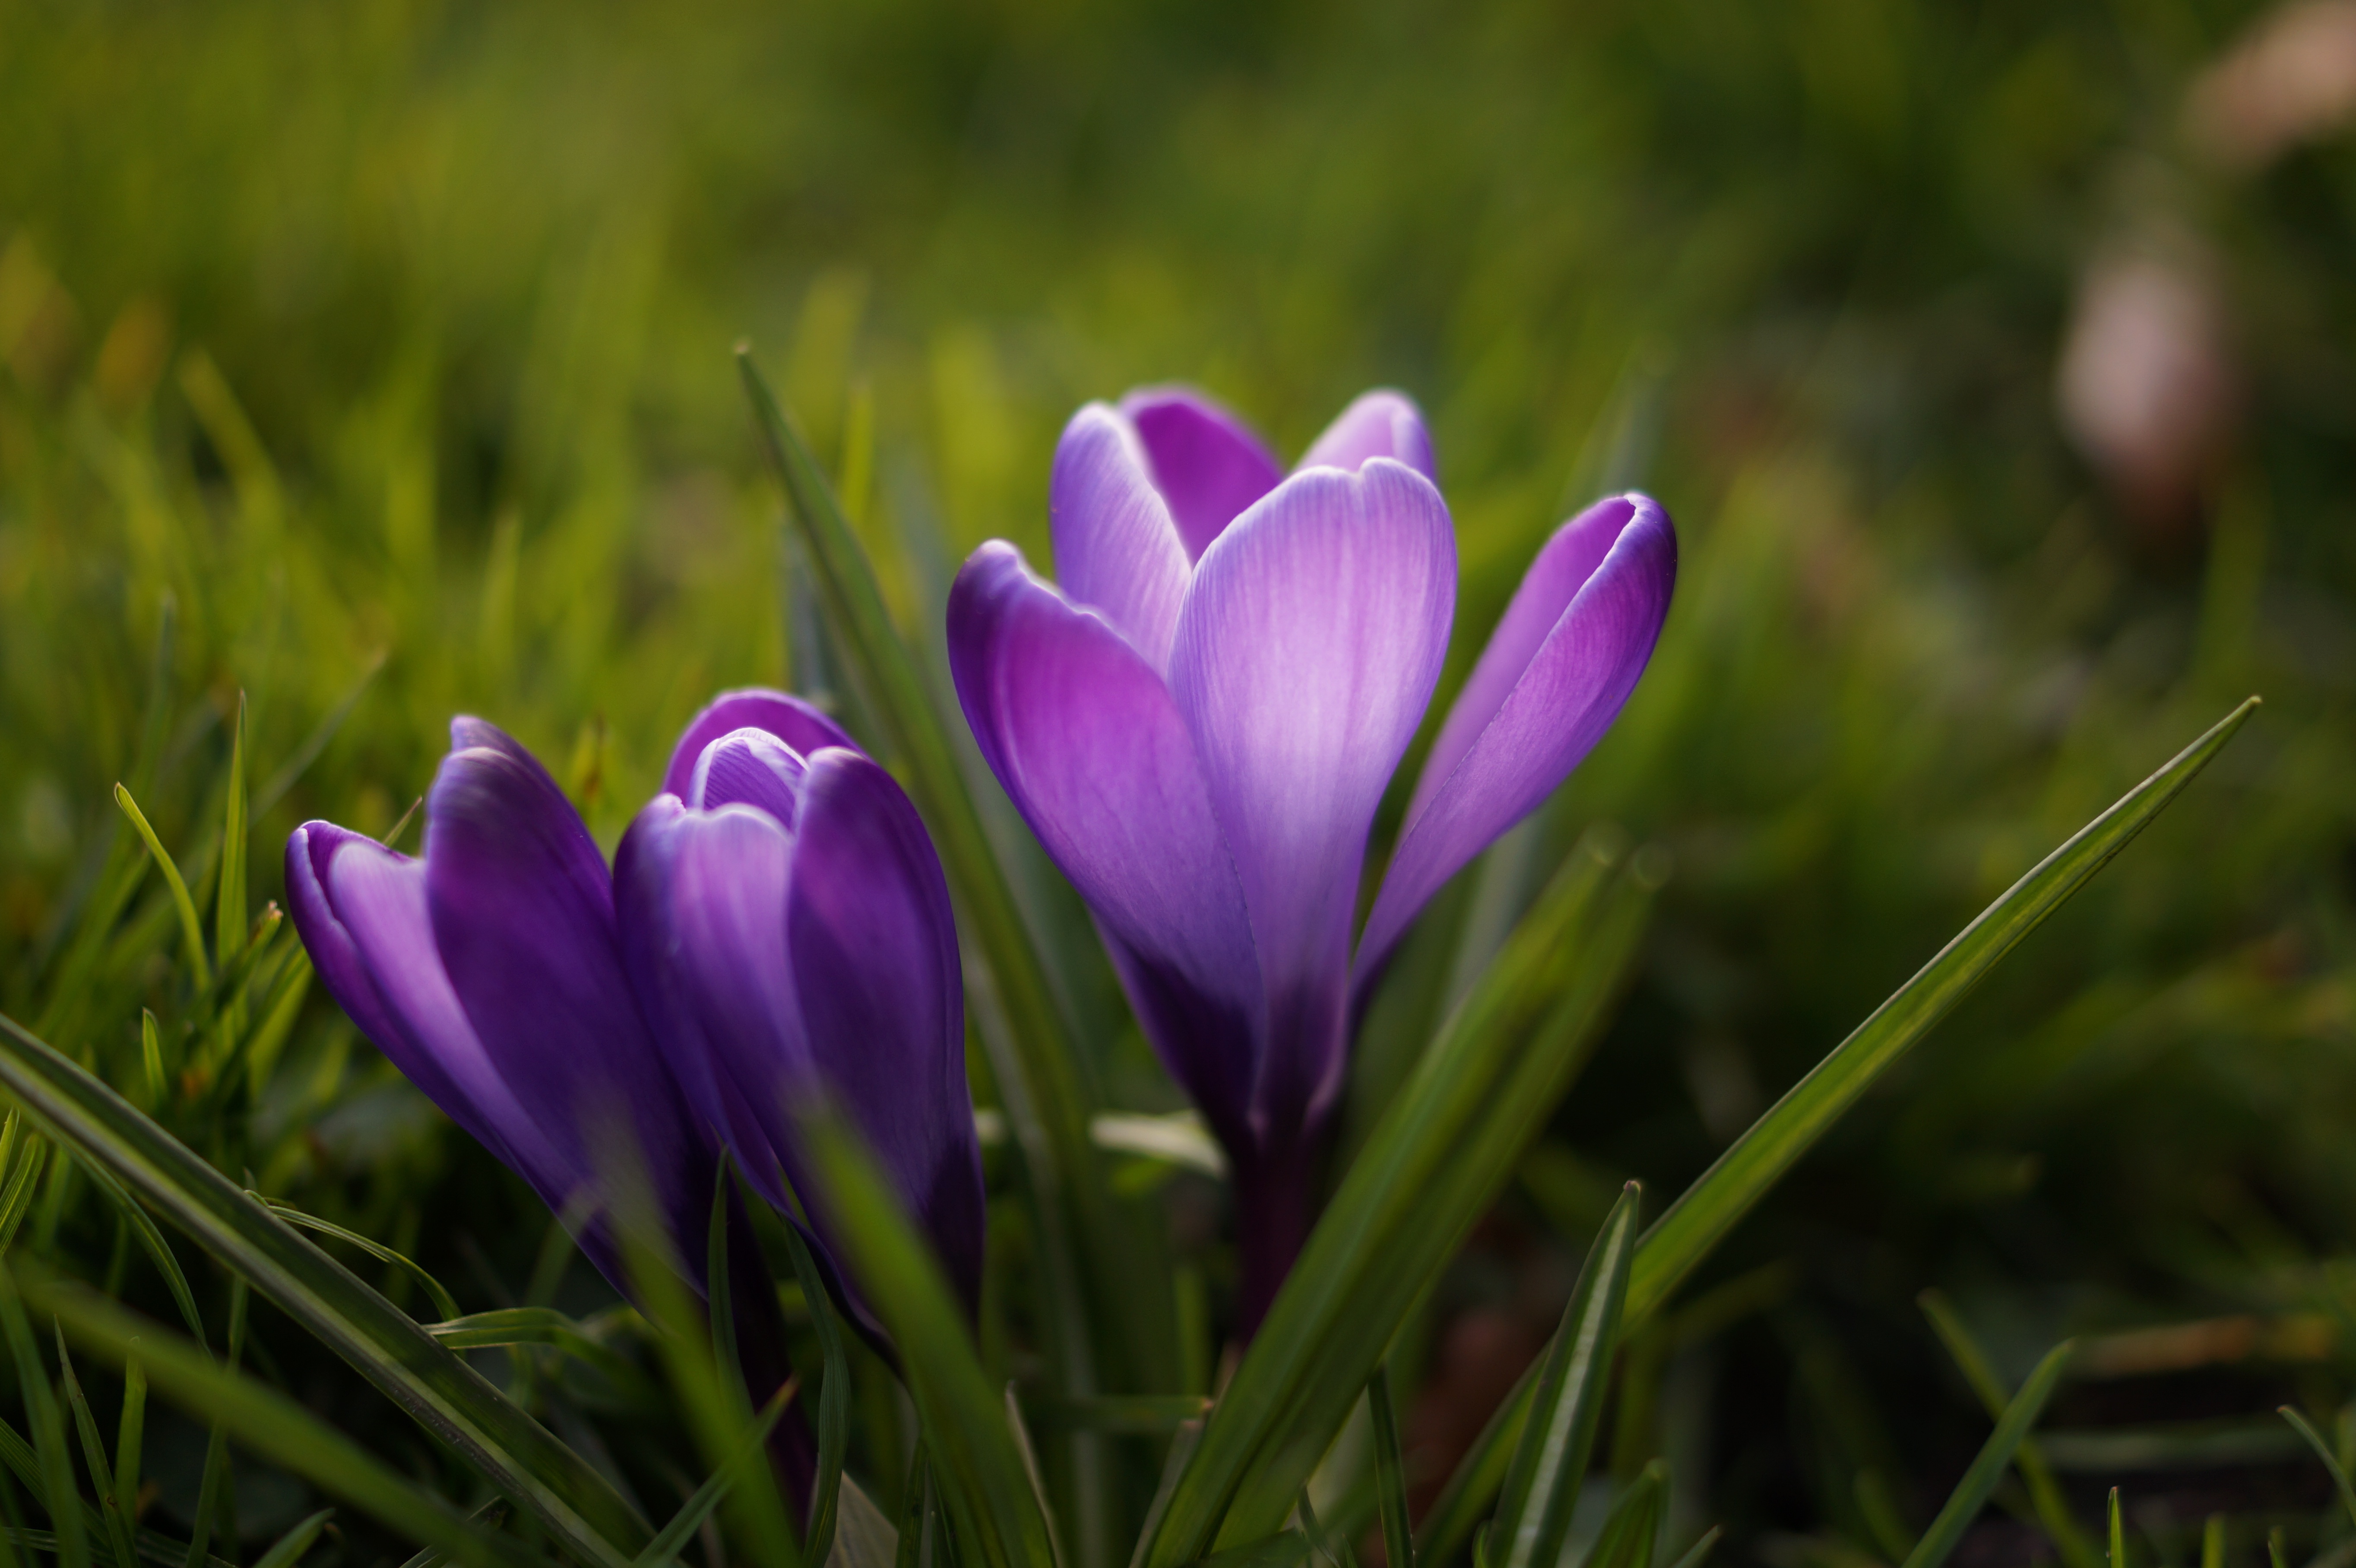
nature, grass, blossom, plant, field, meadow, flower, purple, petal, bloom, floral, spring, green, botany, blooming, flora, season, wildflower, petals, violet, beauty, beautiful, springtime, lilac, easter, crocus, macro photography, flowering plant, land plant, iris family